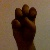
The image shows a hand gesture representing the letter 'E' in Indian Sign Language.